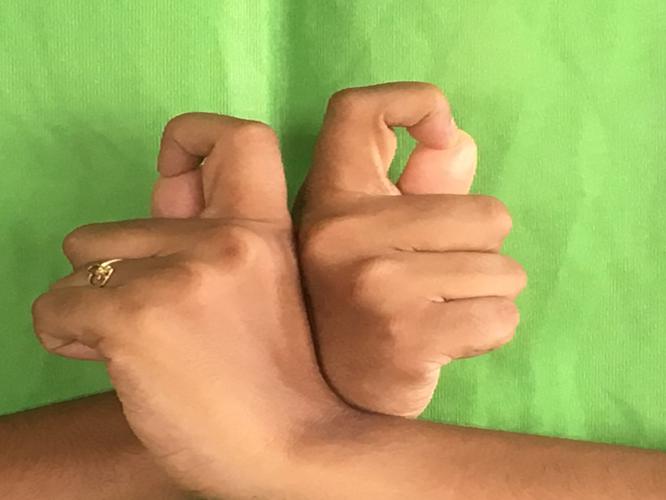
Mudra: Berunda
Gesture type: double_hand